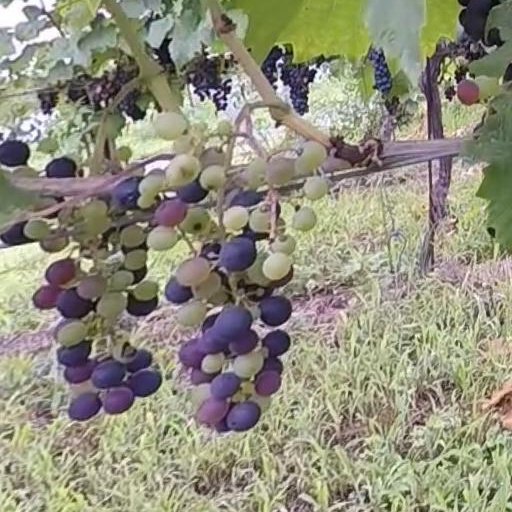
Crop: grape